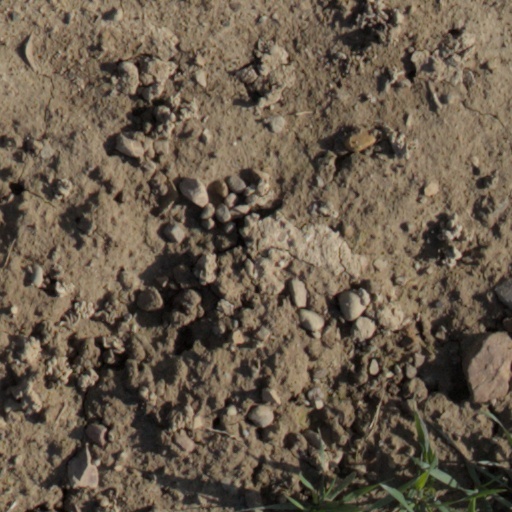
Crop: wheat